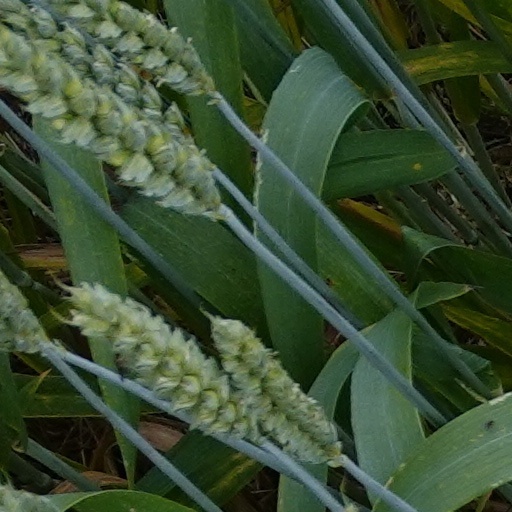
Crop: wheat